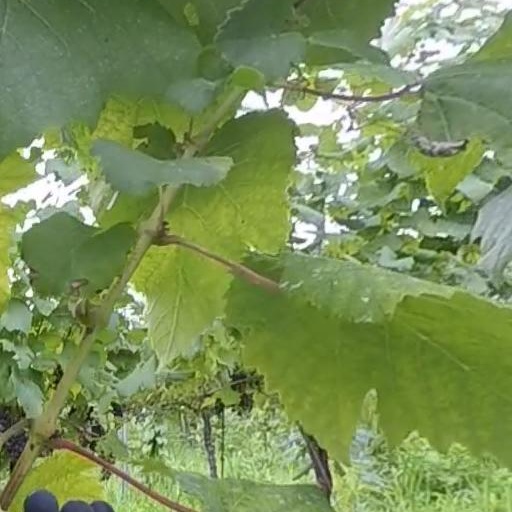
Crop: grape